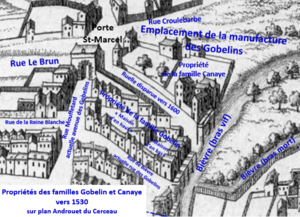
Propriété de la famille Gobelin vers 1530
L'hôtel Mascarini, grande maison des Gobelins ou maison d’en haut est un ensemble de bâtiments construits au XVIIᵉ siècle dans le quartier Croulebarbe, dans le 13ᵉ arrondissement de Paris, nᵒ 3 bis rue des Gobelins, originellement à usage d’appartement bourgeois, d'ateliers et de logements d’ouvriers, actuellement appartements en copropriété.